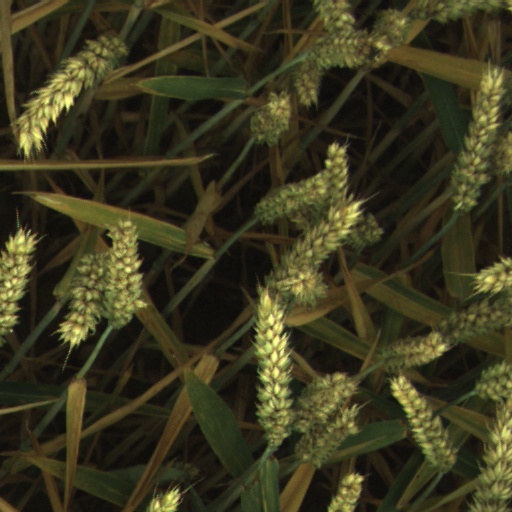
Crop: wheat